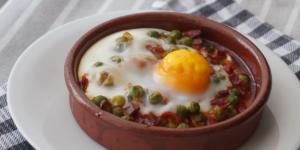
huevos a la flamenca